Friesach

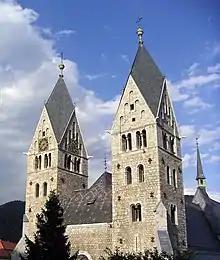
St. Bartholomew

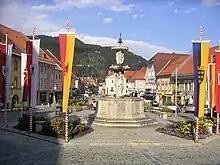
Town centre

The mediæval town around the Romanesque parish church of Saint Bartholomew and its city walls are preserved in quite good condition. From the 13th century on the Salzburg Archbishops stayed at the "Fürstenhof" residence. Other areas of interest include: